Santi Vito e Modesto, Rome

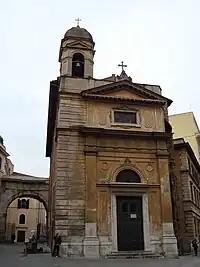
Facade of church on Via Carlo Alberto

In that same period a legend describing the martyrdom of St. Vitus became popular. This legend associated him with two other martyrs called Modestus and Crescentia who were identified as a married couple, his childhood tutor and nursemaid. As a result, the church was renamed San Vitale e Modesto "in Macello Martyrum", which was also the name of the cardinalate. Later in the Middle Ages the cardinalate was renamed Santi Vitale, Modesto e Crescentia, but the church came to be called simply Santi Vito e Modesto, and the "Macello Martyrum" was forgotten.